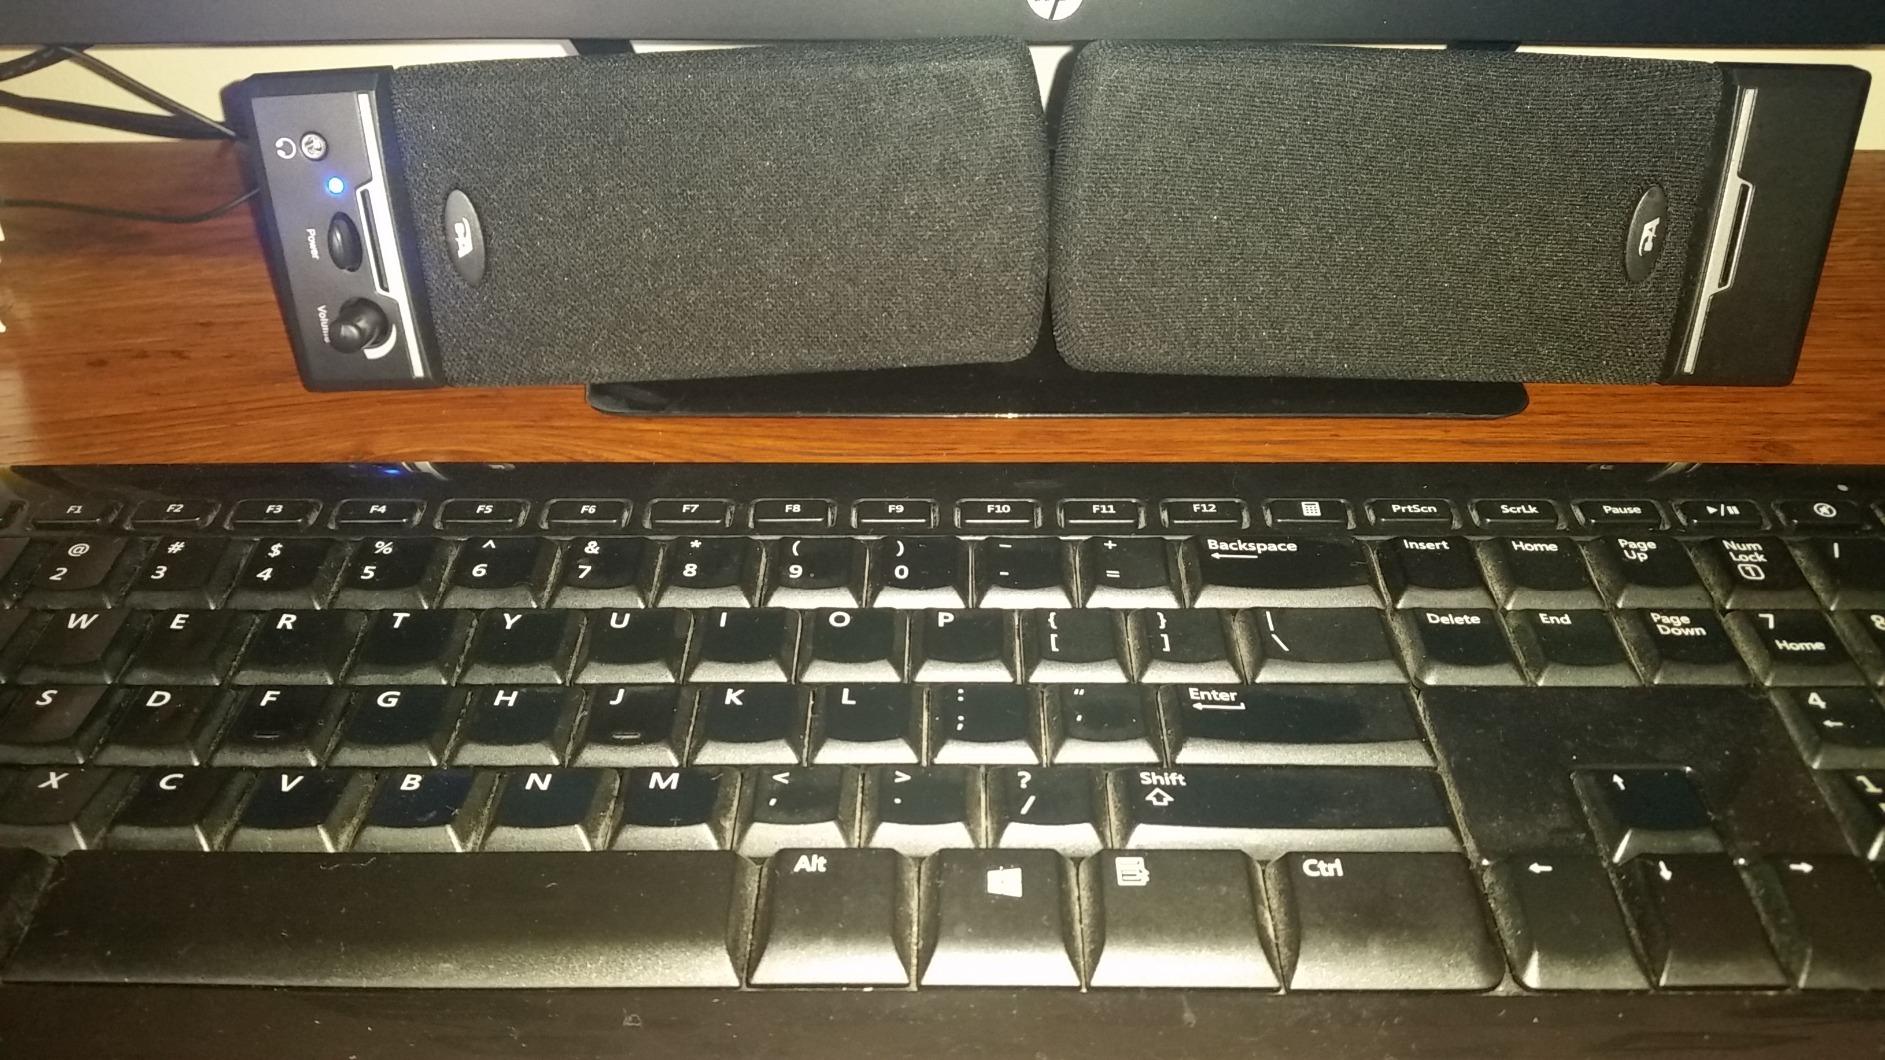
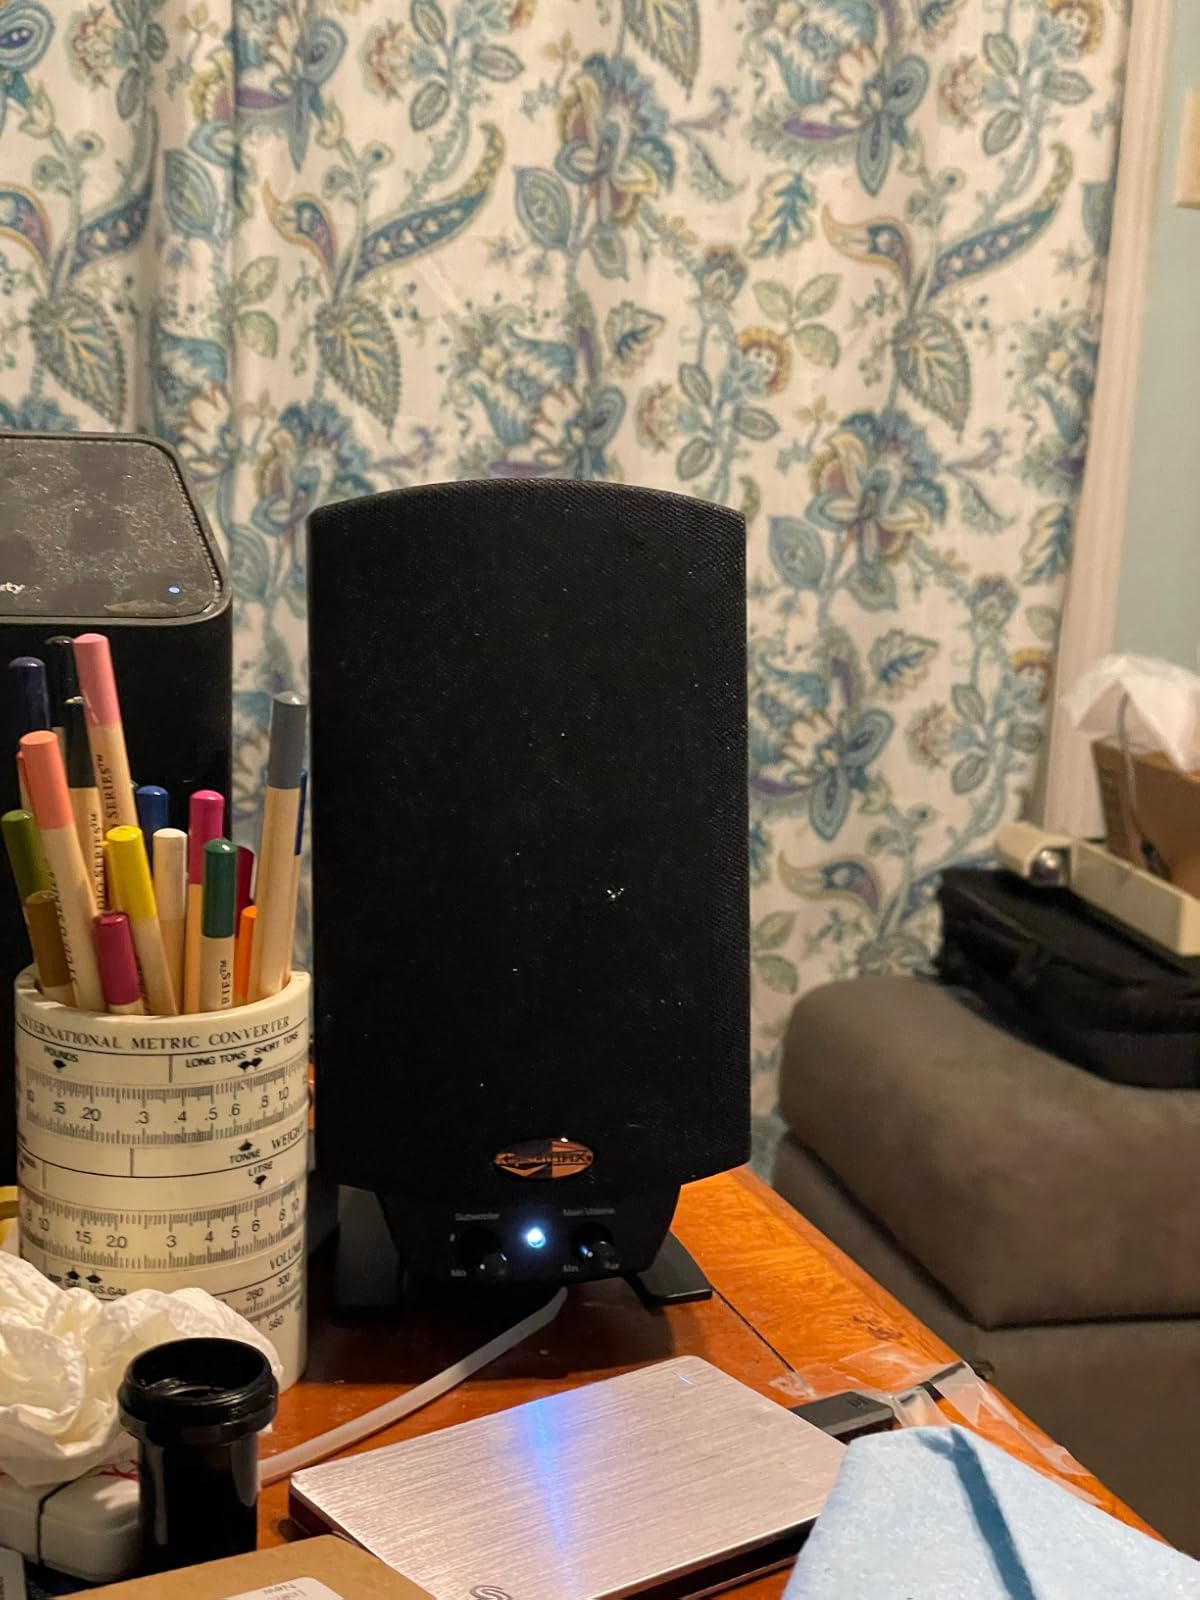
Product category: speaker
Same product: no